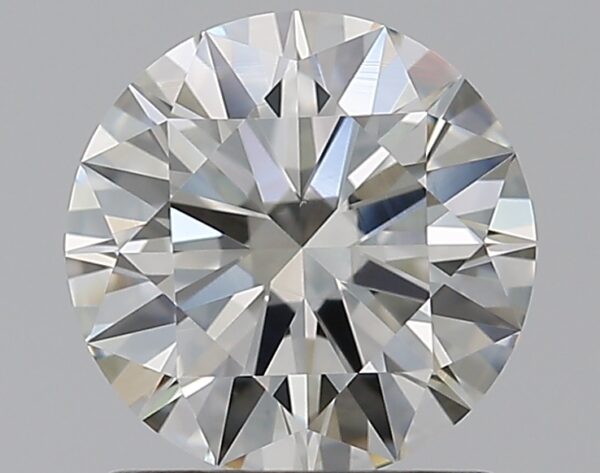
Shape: round
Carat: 1.01
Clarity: VS1
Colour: J
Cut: EX
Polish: EX
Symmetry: EX
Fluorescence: N
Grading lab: GIA
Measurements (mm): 6.47 x 6.52 x 3.9